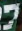
Number: 7